Walter French (baseball)

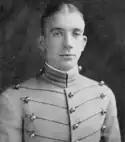
As a West Point cadet

Born and raised in Moorestown, New Jersey, French attended Moorestown High School, the local public high school, before transferring to The Pennington School for his senior year.